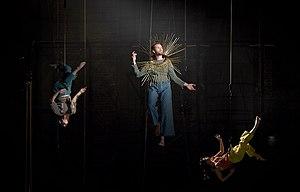
ALCIONE Tragédie lyrique en cinq actes. Livret d’Antoine Houdar de La Motte. Créée à l'Académie royale de musique en 1706. Production 2017 Opéra Comique photo: Vincent Pontet (http://vincentpontet.com) Direction musicale, Jordi Savall Mise en scène, Louise Moaty Chorégraphie, Raphaëlle Boitel Avec Lea Desandre, Cyril Auvity, Marc Mauillon, Lisandro Abadie, Antonio Abete, Hasnaa Bennani, Hanna Bayodi-Hirt Chœur et Orchestre, Le Concert des Nations
Alcyone est un opéra du compositeur français Marin Marais. Il prend la forme d'une tragédie en musique en un prologue et cinq actes. Le livret d'Antoine Houdar de La Motte, est basé sur le mythe grec de Ceix et Alcyone tel que le raconte Ovide dans ses Métamorphoses.